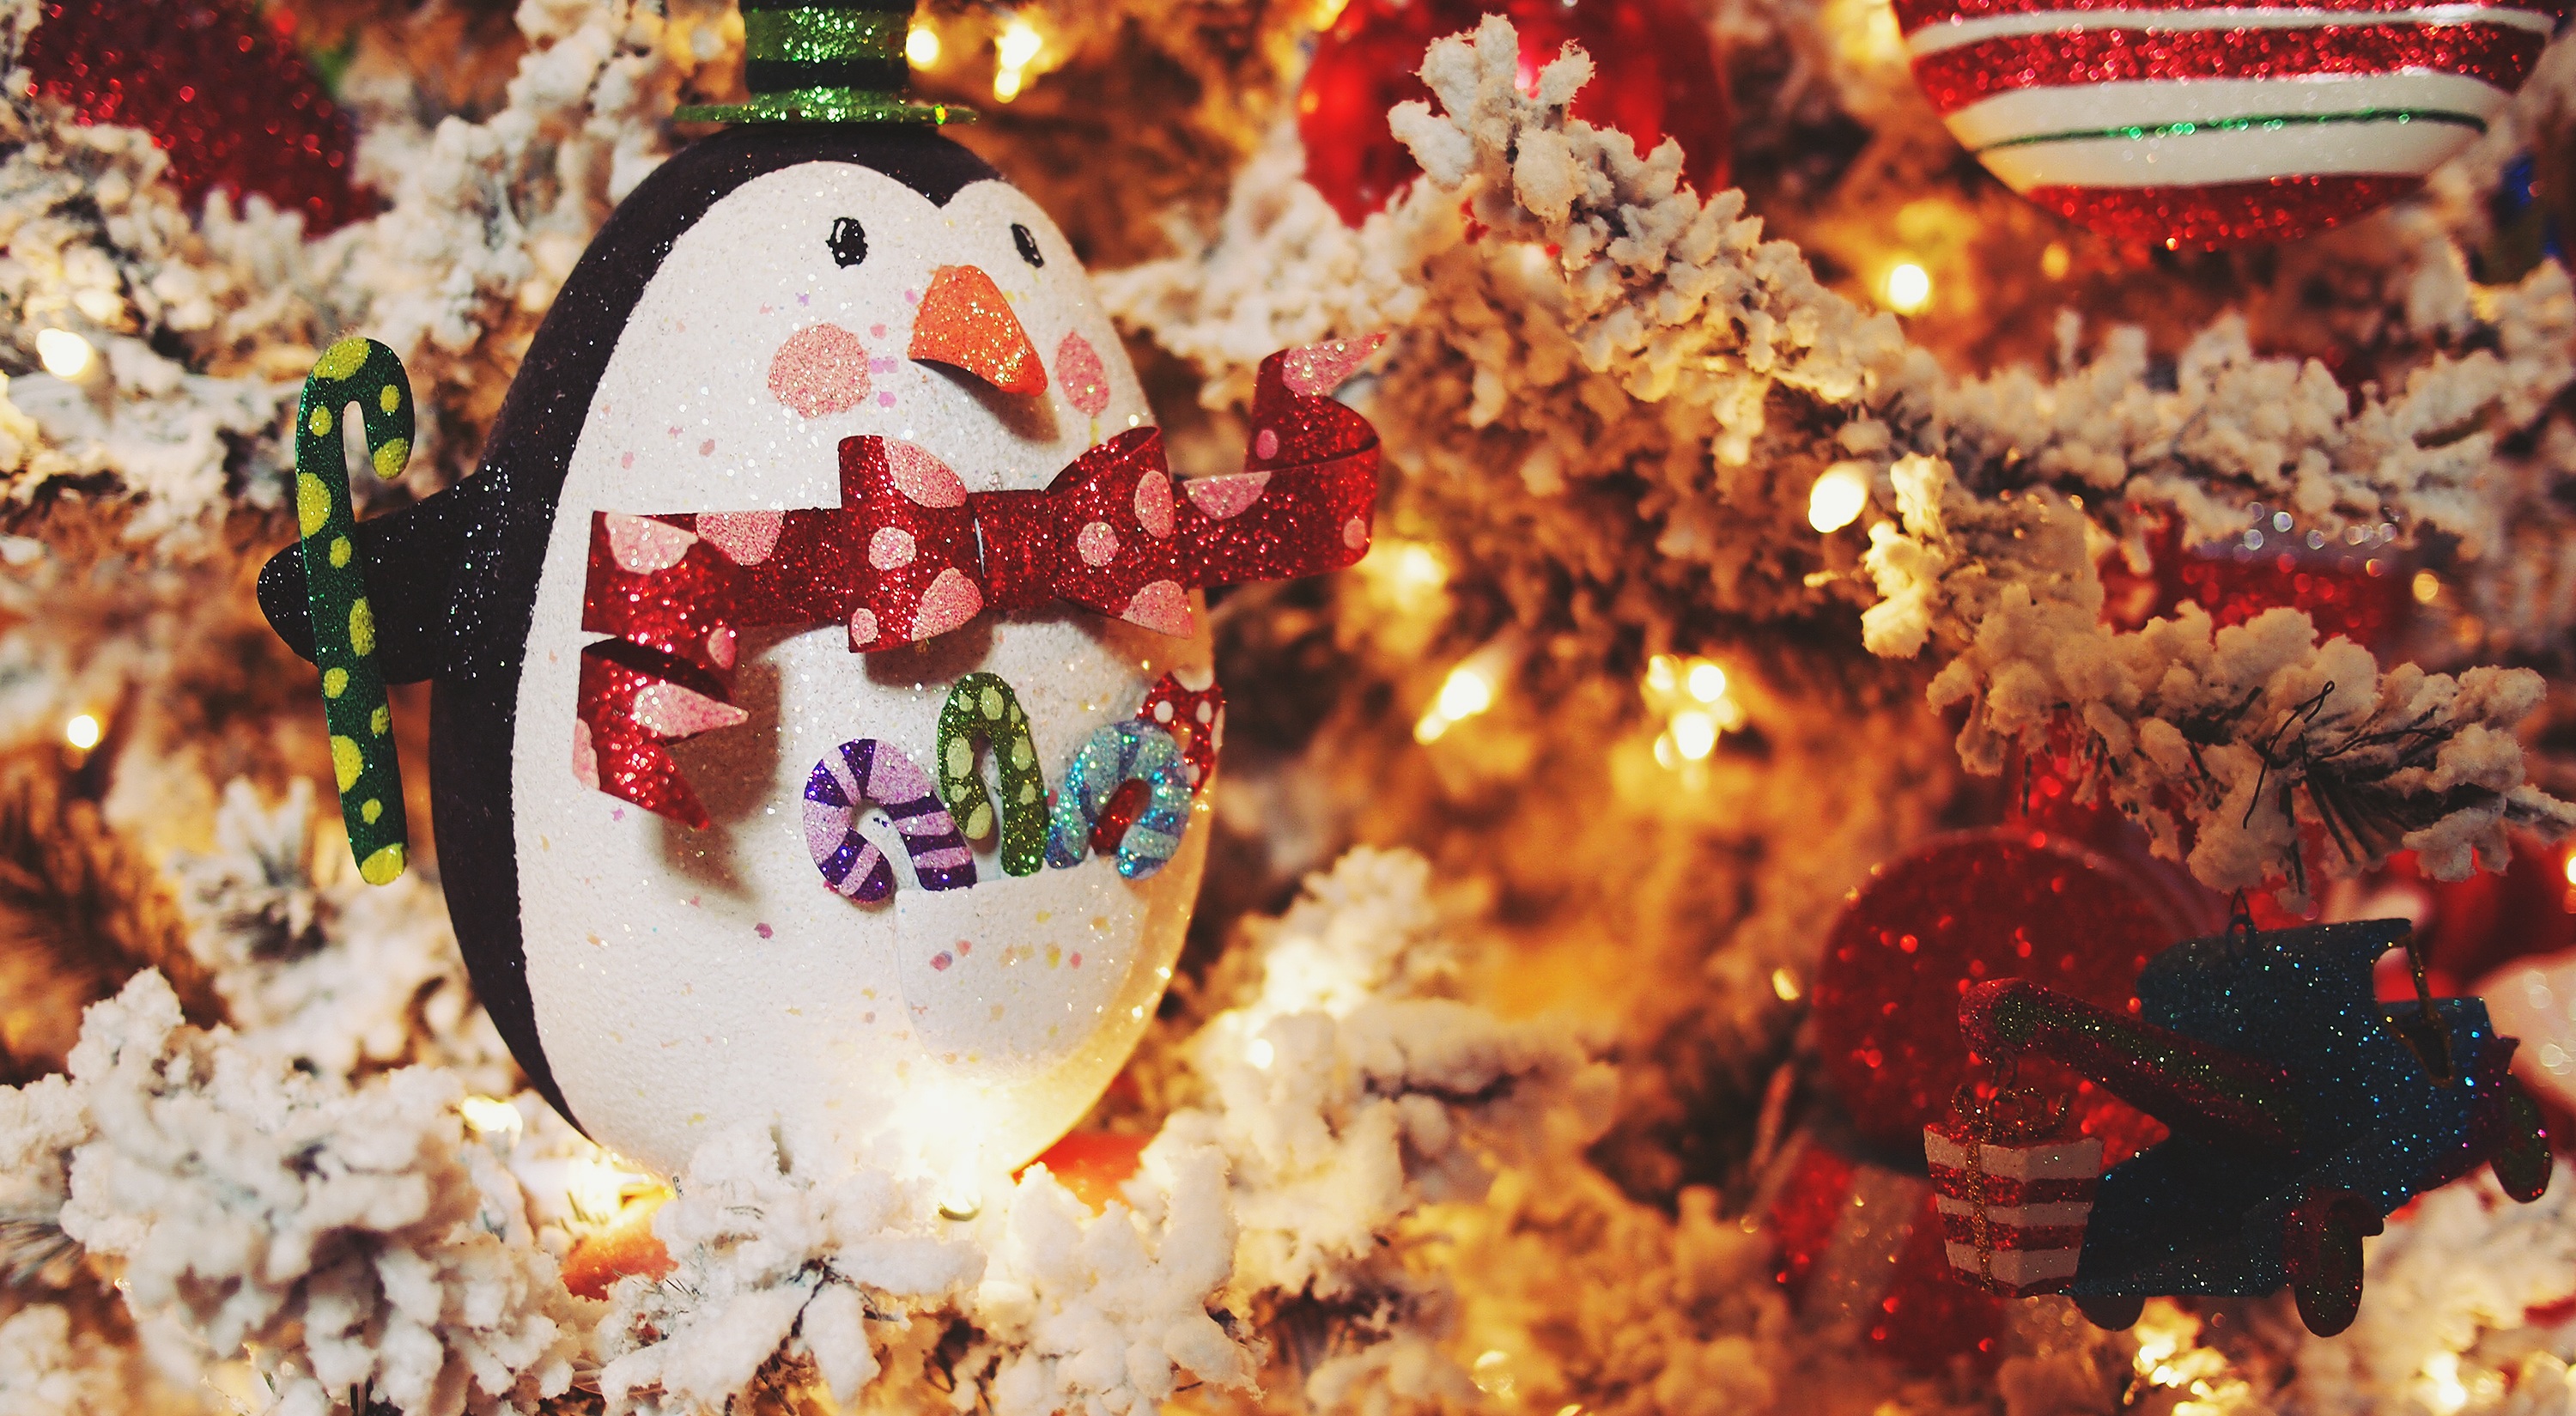
tree, snow, winter, white, celebration, decoration, dish, meal, food, red, holiday, breakfast, christmas, dessert, toy, decor, ribbon, season, festive, celebrate, design, happy, year, seasonal, new, december, xmas, greeting, sweetness, merry, snack food, pinguin